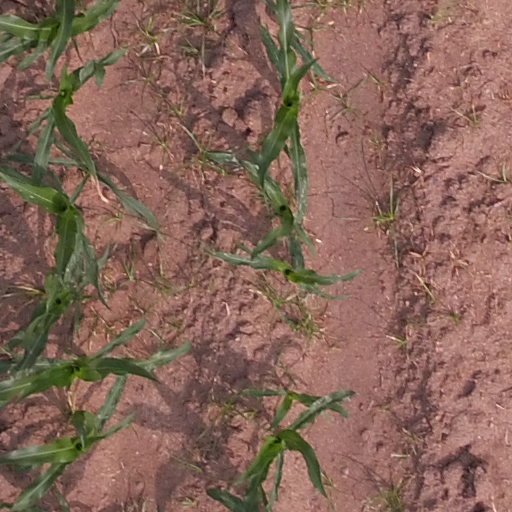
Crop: maize; corn